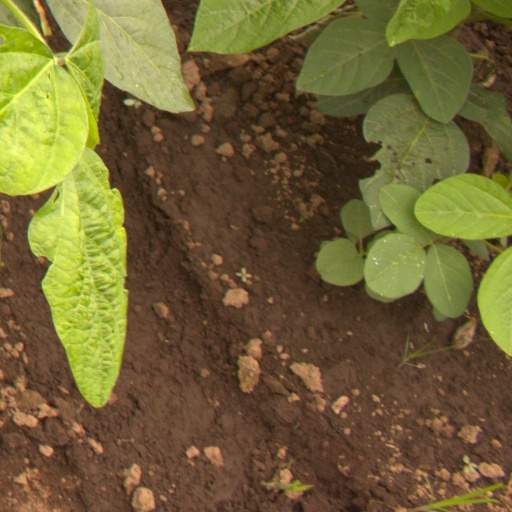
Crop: soybean